Alex Cora

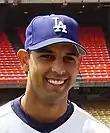
Cora with the Dodgers in 2004

Cora made his major league debut on June 7, 1998, with the Dodgers against the Seattle Mariners; his brother Joey Cora was Seattle's starting second baseman in the game. Cora spent the next seven years in Los Angeles, appearing in a total of 684 games while batting .246 with 27 home runs and 173 RBI. During his time with the Dodgers, he played at second base and shortstop. During the 2000 and 2001 seasons, Cora mostly played shortstop as the Dodgers moved the aging Mark Grudzielanek to second base. With the emergence of César Izturis in 2002, and the trade of Grudzielanek to the Chicago Cubs in December of the same year, Cora spent the rest of his stint with the Dodgers as their primary second baseman.